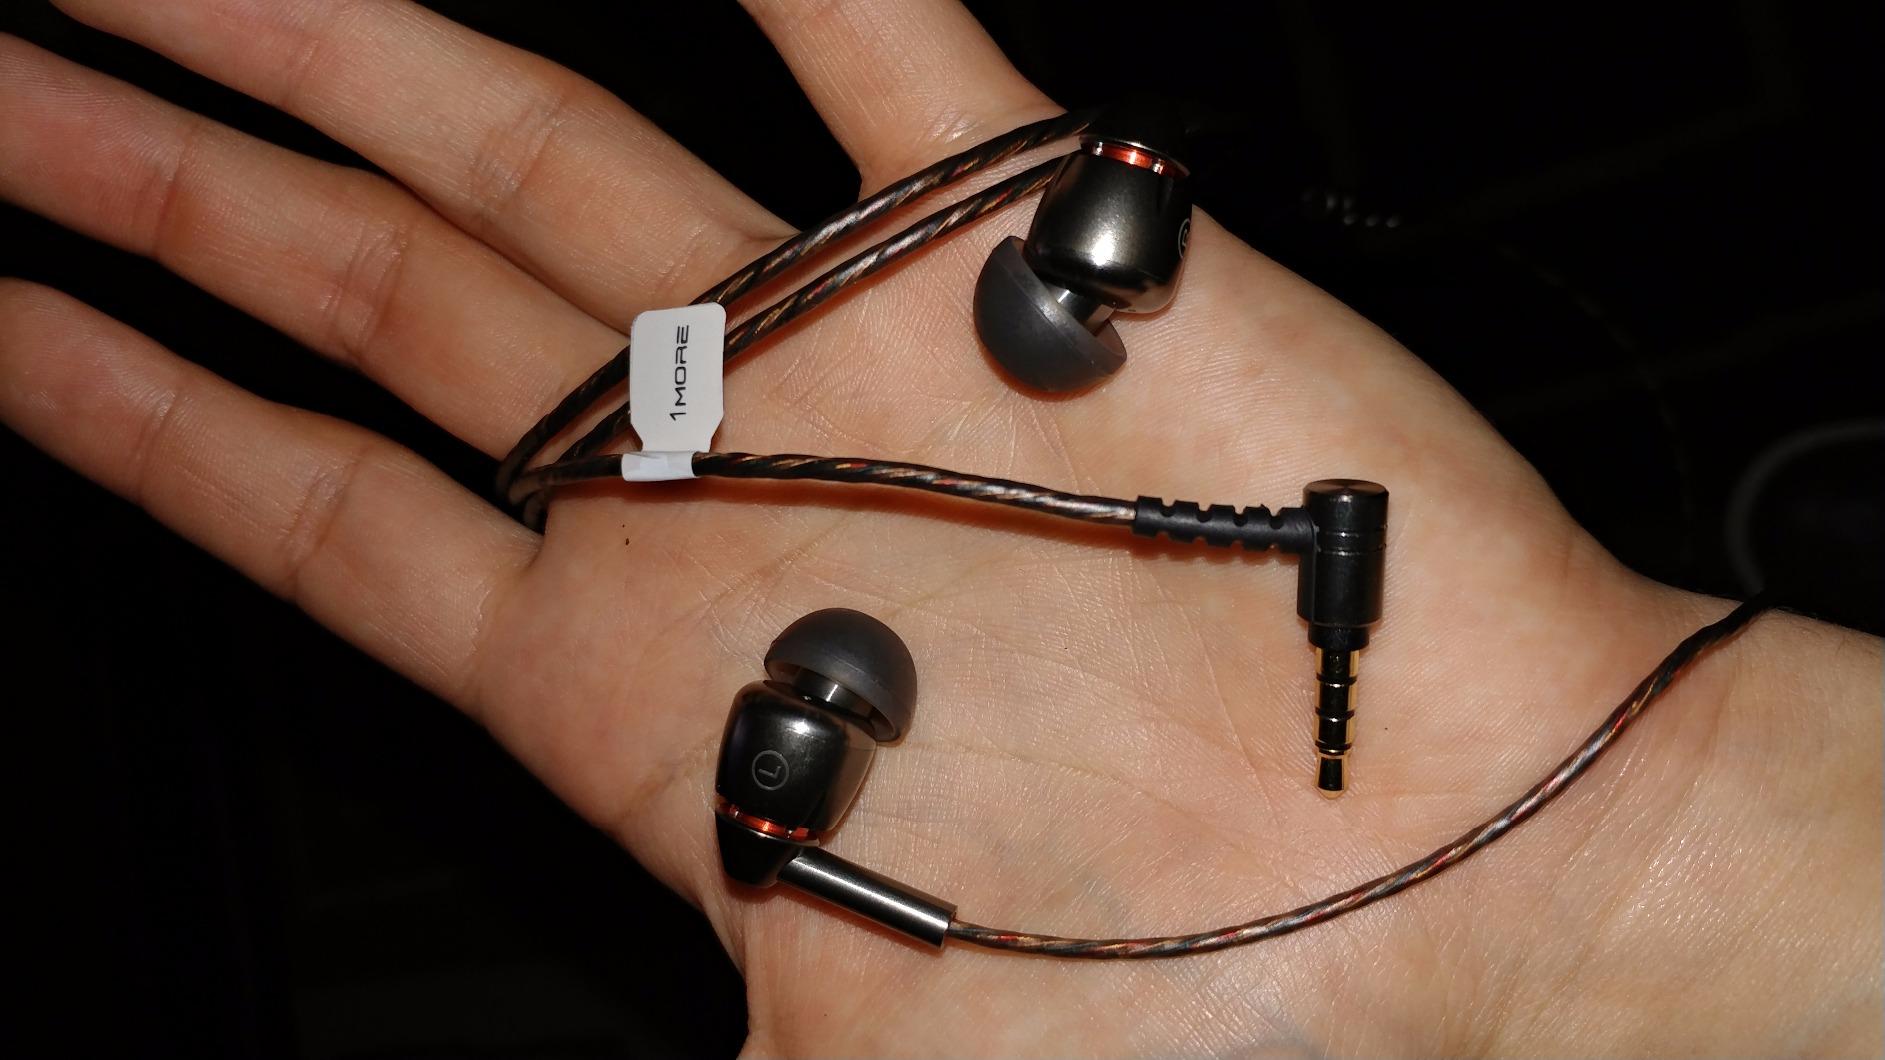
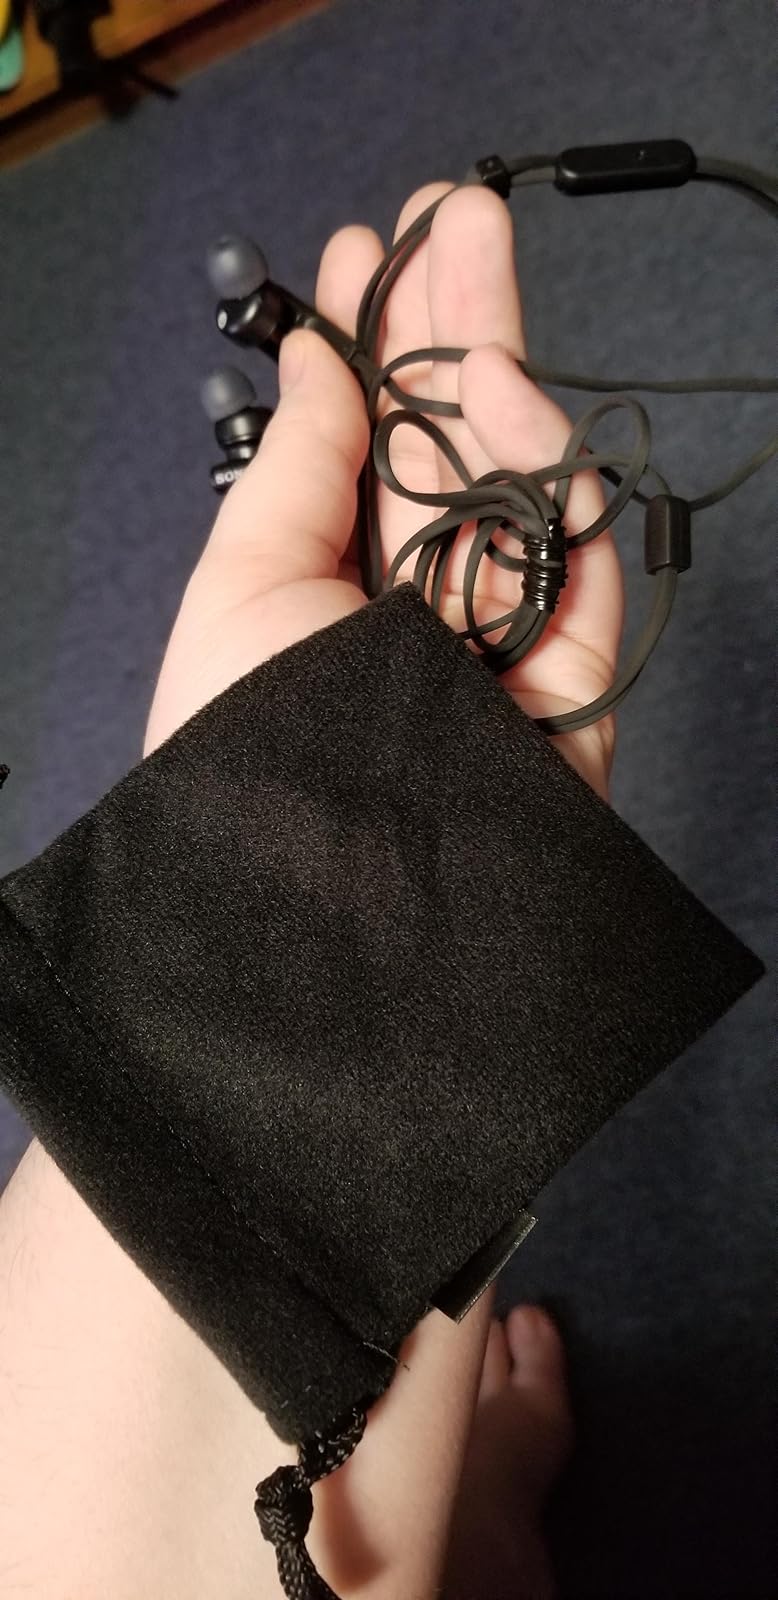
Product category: headphones
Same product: no